AS Saint-Étienne (women)

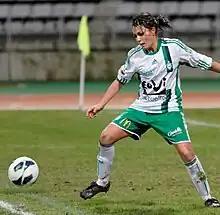
Ophélie Brevet playing for Saint-Étienne in the 2012–13 season

Association Sportive de Saint-Étienne Loire, commonly known as ASSE or simply Saint-Étienne, is a professional football club based in Saint-Étienne in Auvergne-Rhône-Alpes, France. The club is the women's side of the French football club of the same name, and was founded in 1977 under the name Racing Club de Saint-Étienne. The current name was adopted following the 2008–09 season as the club RC Saint-Étienne merged with their men's side.